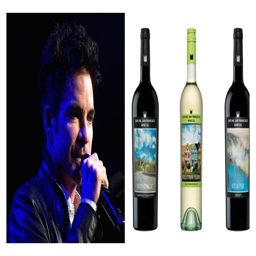
on the left is artist of singing .